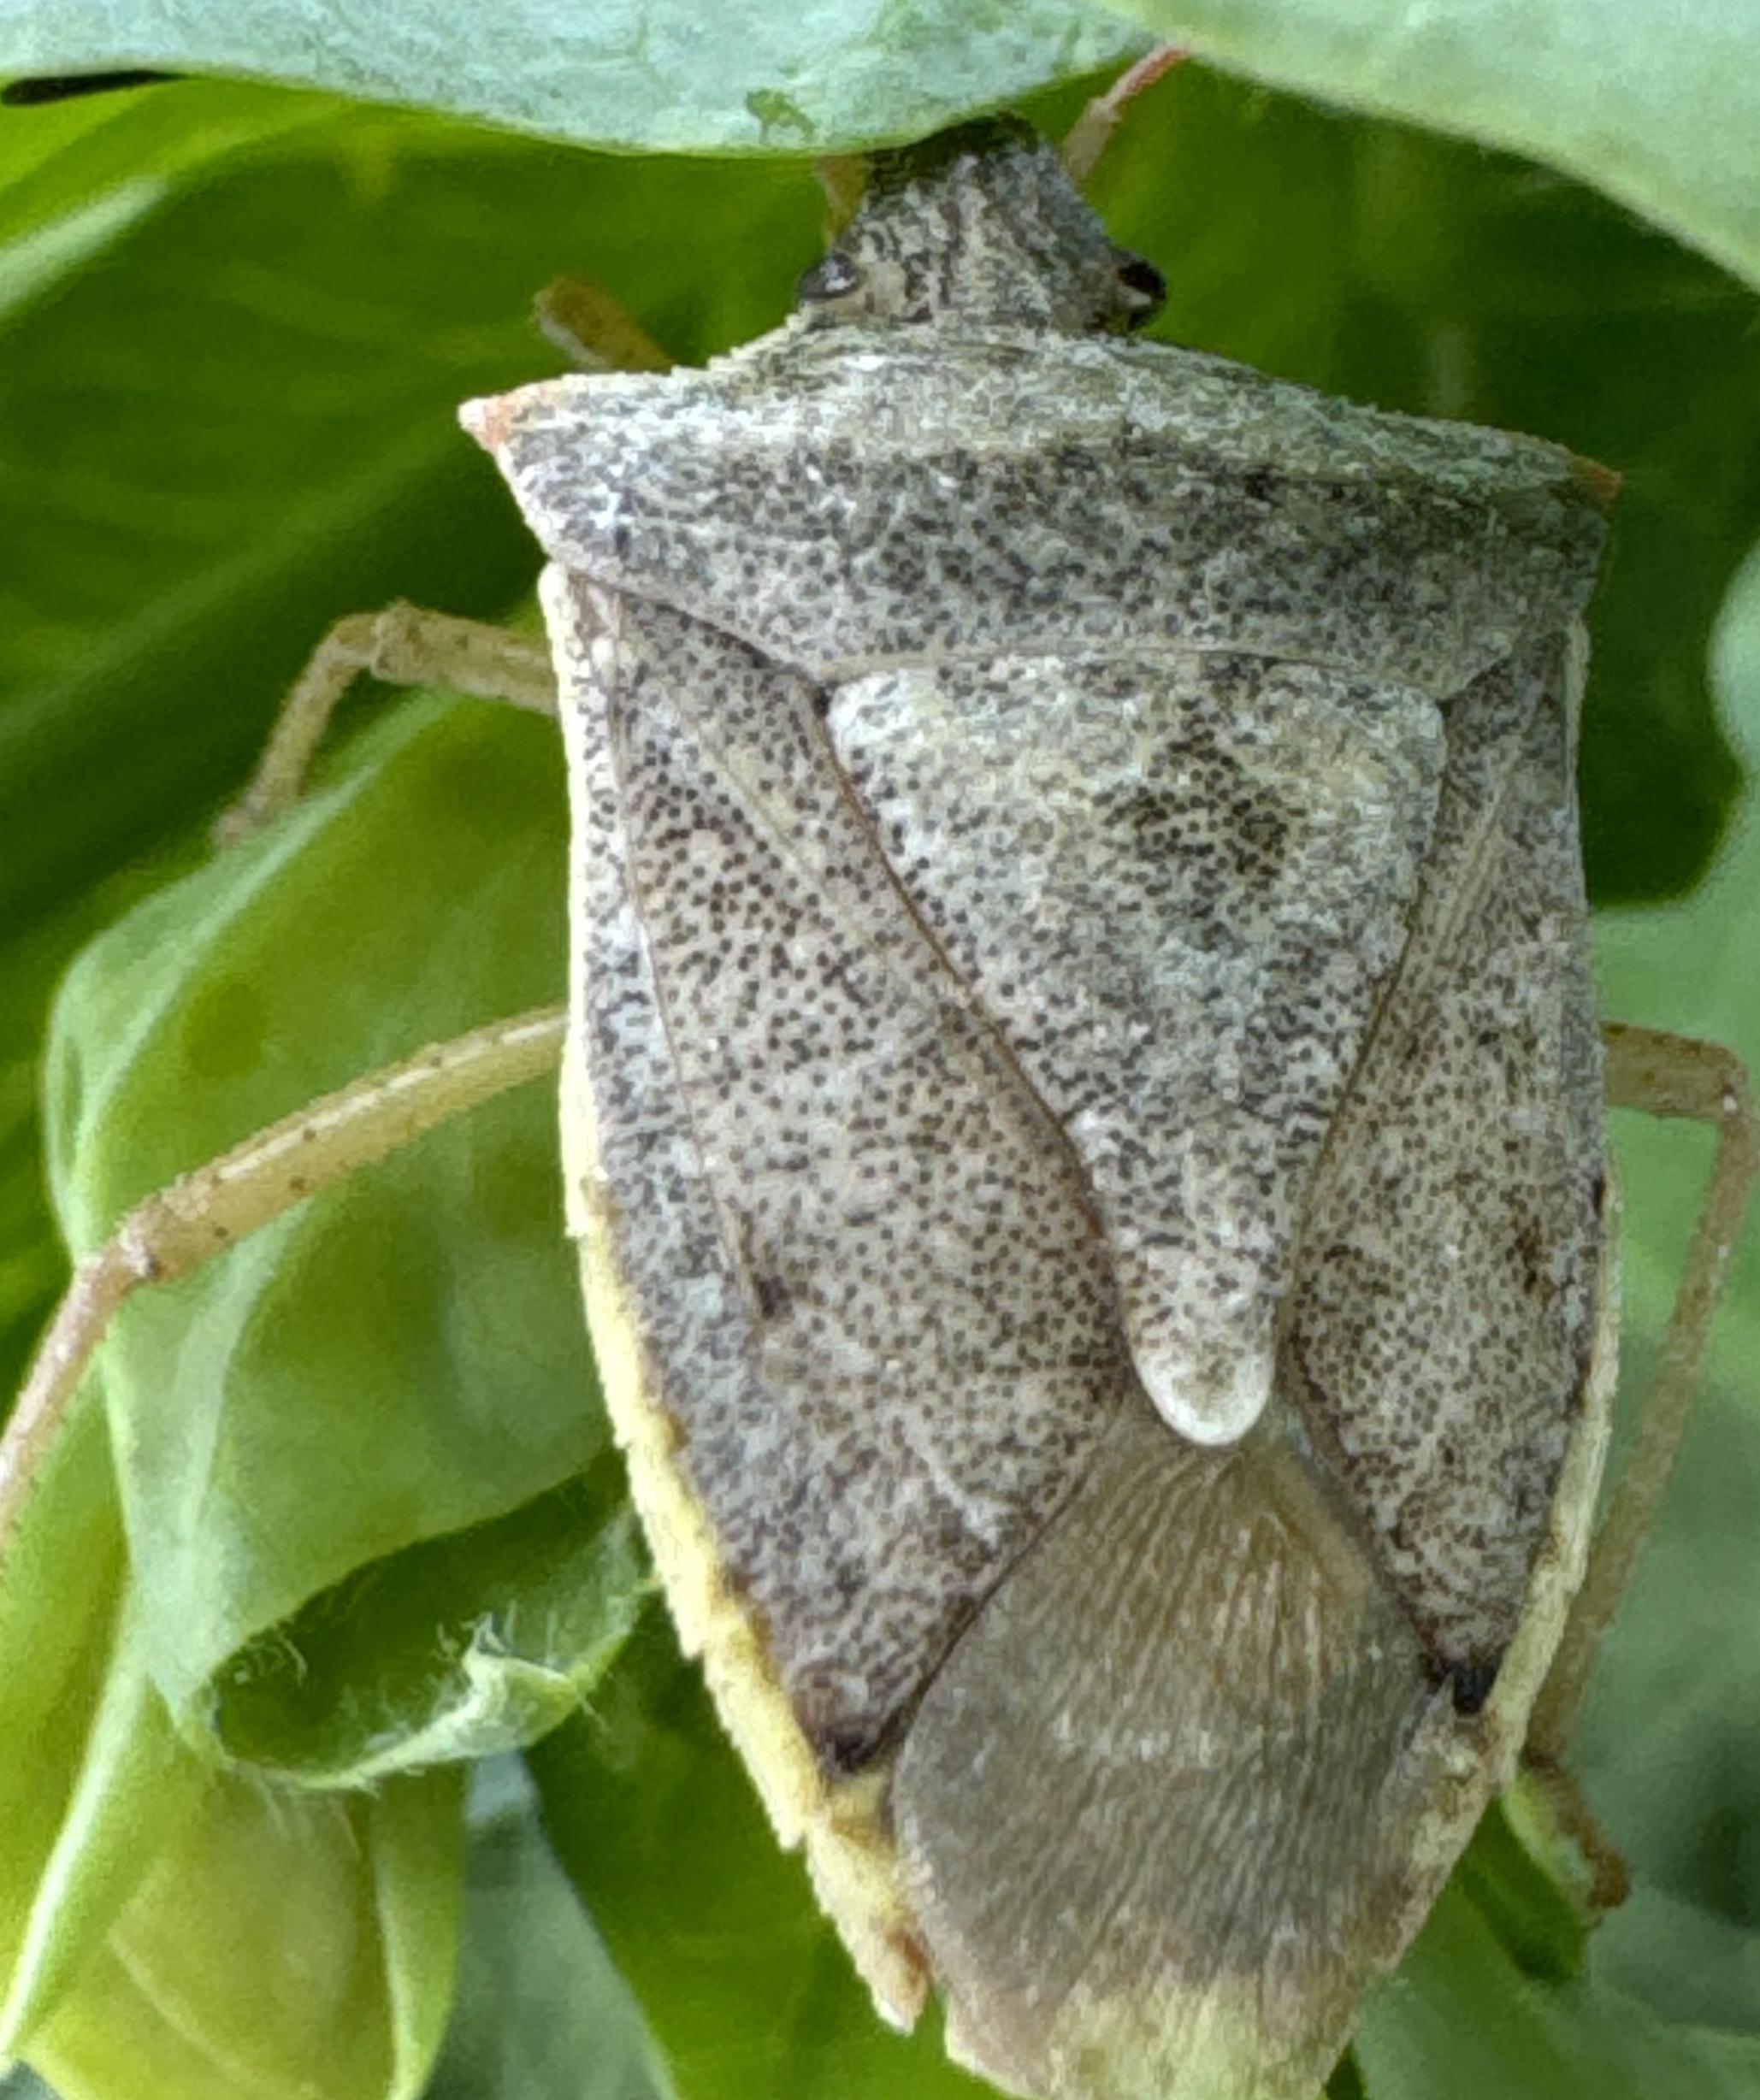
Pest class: stink_bug